Connaught Rangers

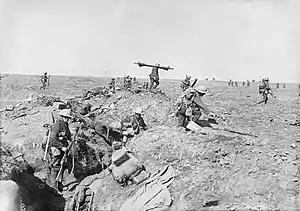
Battle of the Somme. Photo by Ernest Brooks

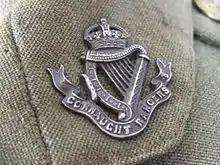
Connaught Rangers Badge 1914

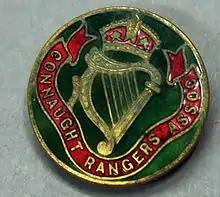
Connaught Rangers Association badge, 1920

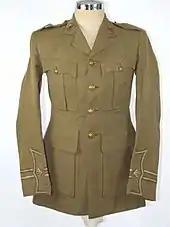
A.L.B. Anderson's Tunic

The 1st Battalion, which was commanded by Lieutenant-Colonel Hurdis Ravenshaw and had been stationed in Ferozepore, India, landed as part of the 7th (Ferozepore) Brigade in the 3rd (Lahore) Division at Marseille in September 1914 for service on the Western Front.